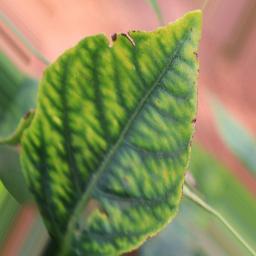
Label: nutritional